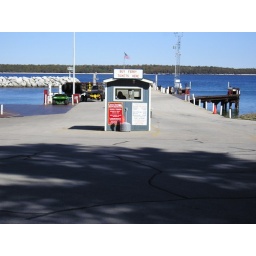
end of the road by gills rock